Harem

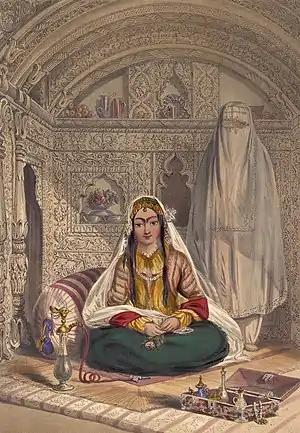
Ladies of Kabul (1848 lithograph, by James Rattray) showing unveiling in zenana areas.

A harem is a domestic space that is reserved for the women of the house in a Muslim family. A harem may house a man's wife or wives, their pre-pubescent male children, unmarried daughters, female domestic servants, and other unmarried female relatives. In the past, during the era of slavery in the Muslim world, harems also housed enslaved concubines. In former times, some harems were guarded by eunuchs who were allowed inside. The structure of the harem and the extent of monogamy or polygyny have varied depending on the family's personalities, socio-economic status, and local customs. Similar institutions have been common in other Mediterranean and Middle Eastern civilizations, especially among royal and upper-class families, and the term is sometimes used in other contexts. In traditional Persian residential architecture, the women's quarters were known as, and in the Indian subcontinent as.